University of Staffordshire

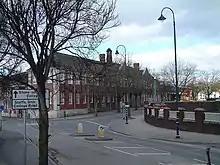
Staffordshire University, College Road, Stoke. The building shown is the former technical college, opened 1914

The university has one main campus, and four other campuses in Stafford, Lichfield, Shrewsbury and London, and extensive links with national, European and transnational academic institutions.